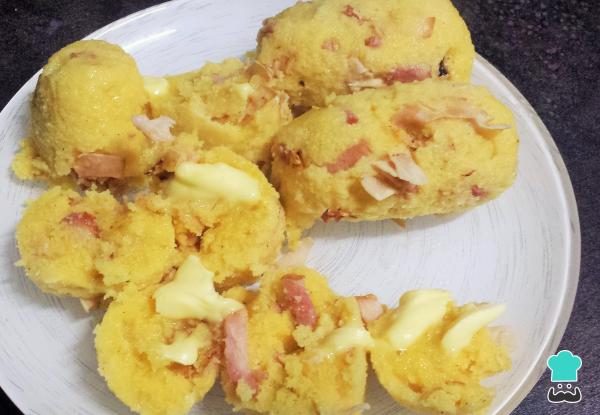
Sirve los bollitos de harina pan rellenos bien calientes, córtalos en rodajas y acompaña con un poquito de mantequilla. Estos bollitos venezolanos son perfectos para la hora del desayuno o incluso para la hora de la cena, aunque eso sí, si no estás acostumbrado a comer este tipo de platos, te puede resultar un poco pesado.